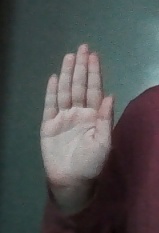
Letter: seen